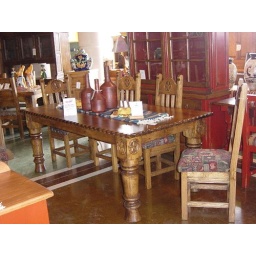
Beatiful pecan stain tables available in 5'-12' options and several chair options. Part of the Wild Bill's custom collection.